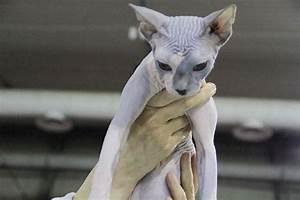
cat